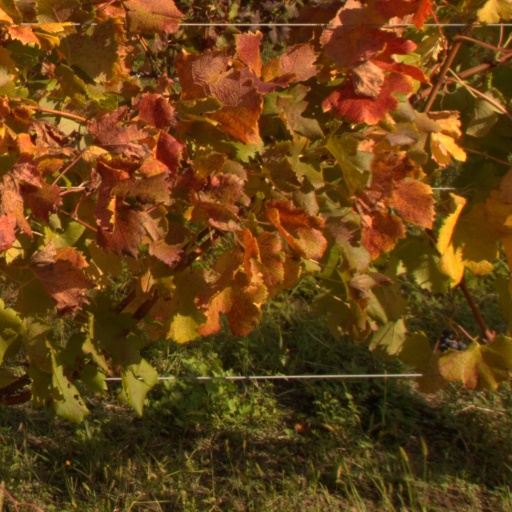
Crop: grape